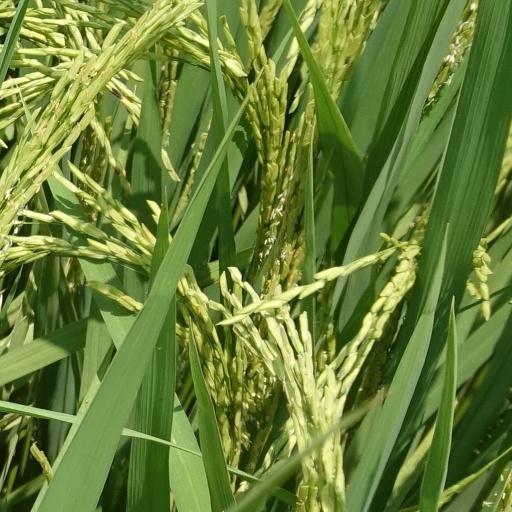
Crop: rice